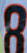
Number: 8